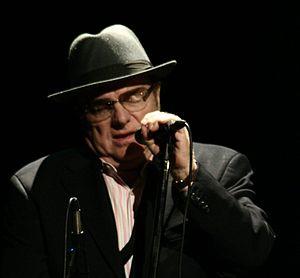
George Ivan Morrison, dit Van — parfois surnommé « Van the Man » par ses fans —, né à Belfast le 31 août 1945, est un chanteur et auteur-compositeur nord-irlandais.